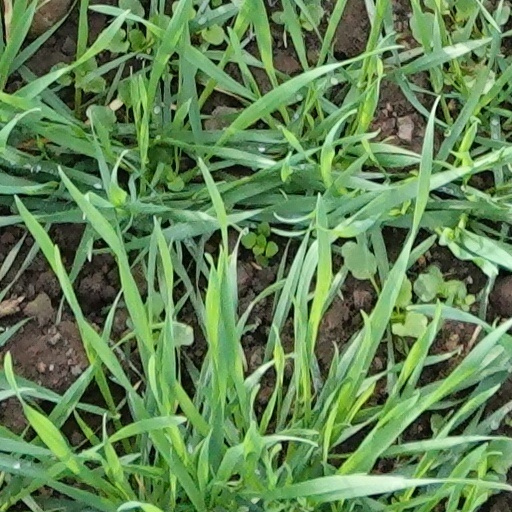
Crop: wheat